Fujiwara no Sadakata

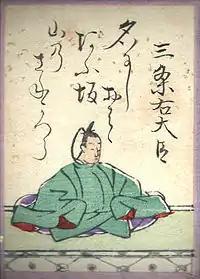
Fujiwara no Sadakata, in "Ogura Hyakunin Isshu"

The poet Fujiwara no Kanesuke was his cousin and son-in-law and his son Asatada was also a poet. He had another son by the name of Fujiwara no Tomoyori and his father was Fujiwara no Takafuji.